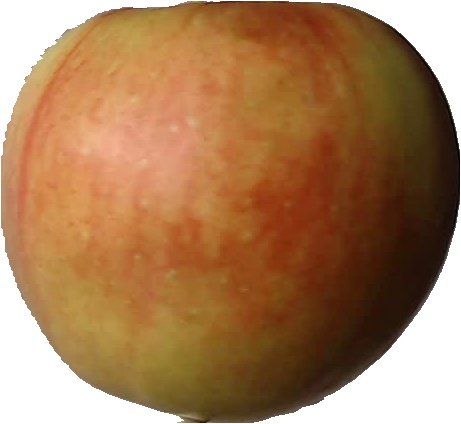
Label: apple_red_2